Theodore "Ted" Nieman Kincannon

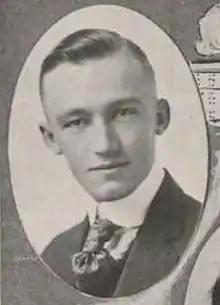

Theodore Nieman Kincannon (August 16, 1896 – January 29, 1936) was a pioneer of aviation, early airline pilot, and one of only ten recipients of the Airmail Flyers' Medal of Honor.